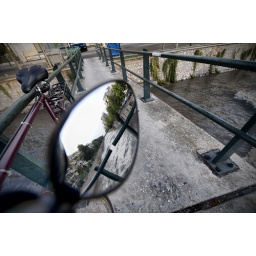
small bridge over Ilissos river